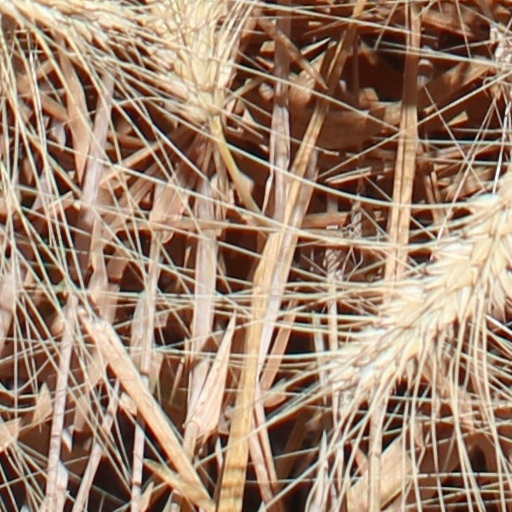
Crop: wheat